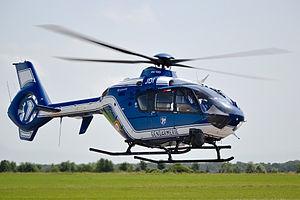
Au sein du ministère de l'intérieur, les forces aériennes de la Gendarmerie nationale sont chargées des missions de sécurité publique sur l'ensemble du territoire national au bénéfice de la Gendarmerie nationale et de la Police nationale ainsi que des missions de secours et d'intervention en milieu spécialisé selon le principe de subsidiarité avec les moyens aériens de la Sécurité civile. Par ailleurs, les FAGN apportent leur spécificité pour les missions militaires de l'Arme et éventuellement constituent un appui aux autres Forces Armées. Les hélicoptères de la Gendarmerie interviennent de jour comme de nuit. Ils sont placés sous l'autorité du Commandement des Forces Aériennes de la Gendarmerie nationale.